Marlborough House set

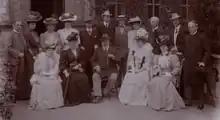
Members of the set, 10-17 September 1906

London society (ie. the upper class) grew in the 1880s and split into a number of separate cliques, of which the Marlborough House set was one part. The term "Marlborough House set" first came into use in the 1880s as it was noticed that the behaviour of its members was significantly different to the court around Victoria. According to historian James Stourton Edward wanted Marlborough House to be regarded as the "best kept house in London — even though many thought it had the worst morals". Edward was the undisputed leader of the set, which was the backdrop for many scandals. Edward expected the members to act with honour (though not necessarily with high morals). Adultery was common between the members, though divorce, as it would lead to public exposure, was seen as unacceptable. Edward enforced a strict formal dress code for the members of the set.